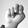
ASL letter: N